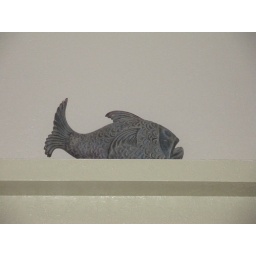
Fish out of water in our beach rental